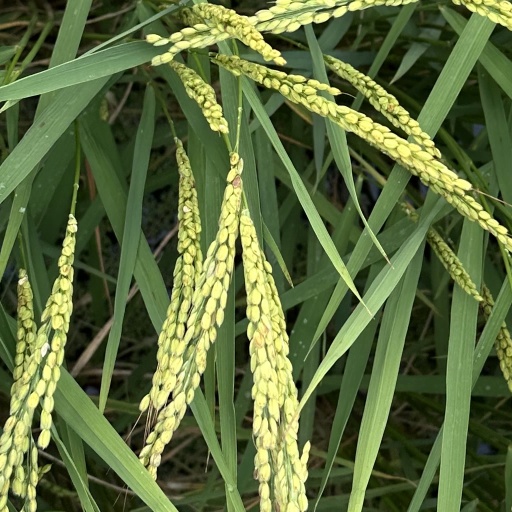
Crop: rice